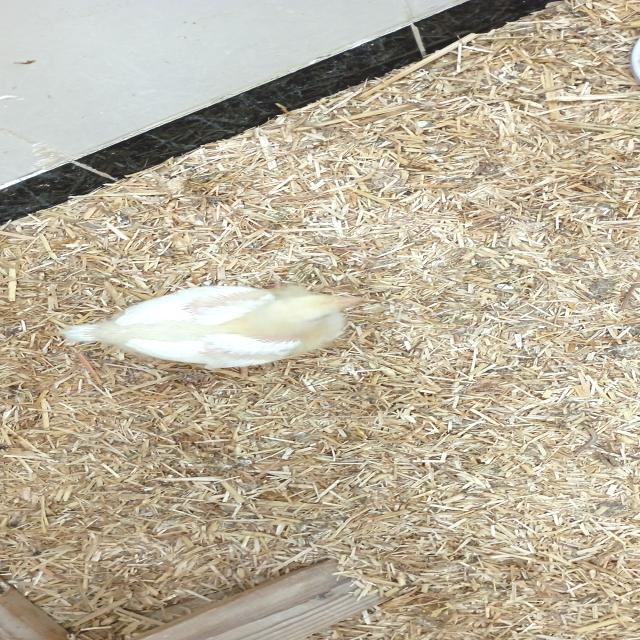
Weight: 369 g